Ellis Rubin

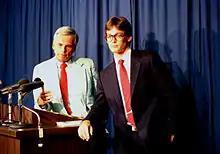
Ellis Rubin and client, 1980

Ellis S. Rubin (June 20, 1925 – December 12, 2006) was an American attorney who gained national fame for handling a variety of highly publicized cases in a legal career that spanned 53 years. He was famous for his innovative defenses and his propensity for handling lost causes. Rubin won the first case in Florida using the “battered woman” defense. He also worked to free a man, James Joseph Richardson, who had been wrongly imprisoned for 21 years for fatally poisoning his seven children, and created the nymphomania defense in a case involving prostitution.